Audi 80

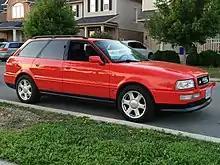
Audi S2 Avant

As of the 1994 model year, a limited edition model, known as "Europa", was introduced on the European market. It could be ordered both as a saloon and an Avant. It was factory-equipped with power mirrors, alloy wheels, rear seat headrests, an airbag steering wheel, and offered a choice between power sunroof or air conditioning. It came in five different special colours. For "regular" 1994 B4 saloons and Avants, standard features as well as options available were stepped up too, including an airbag steering wheel and redesigned door liners (standard), and passenger airbags and a built-in engine immobiliser (optional).